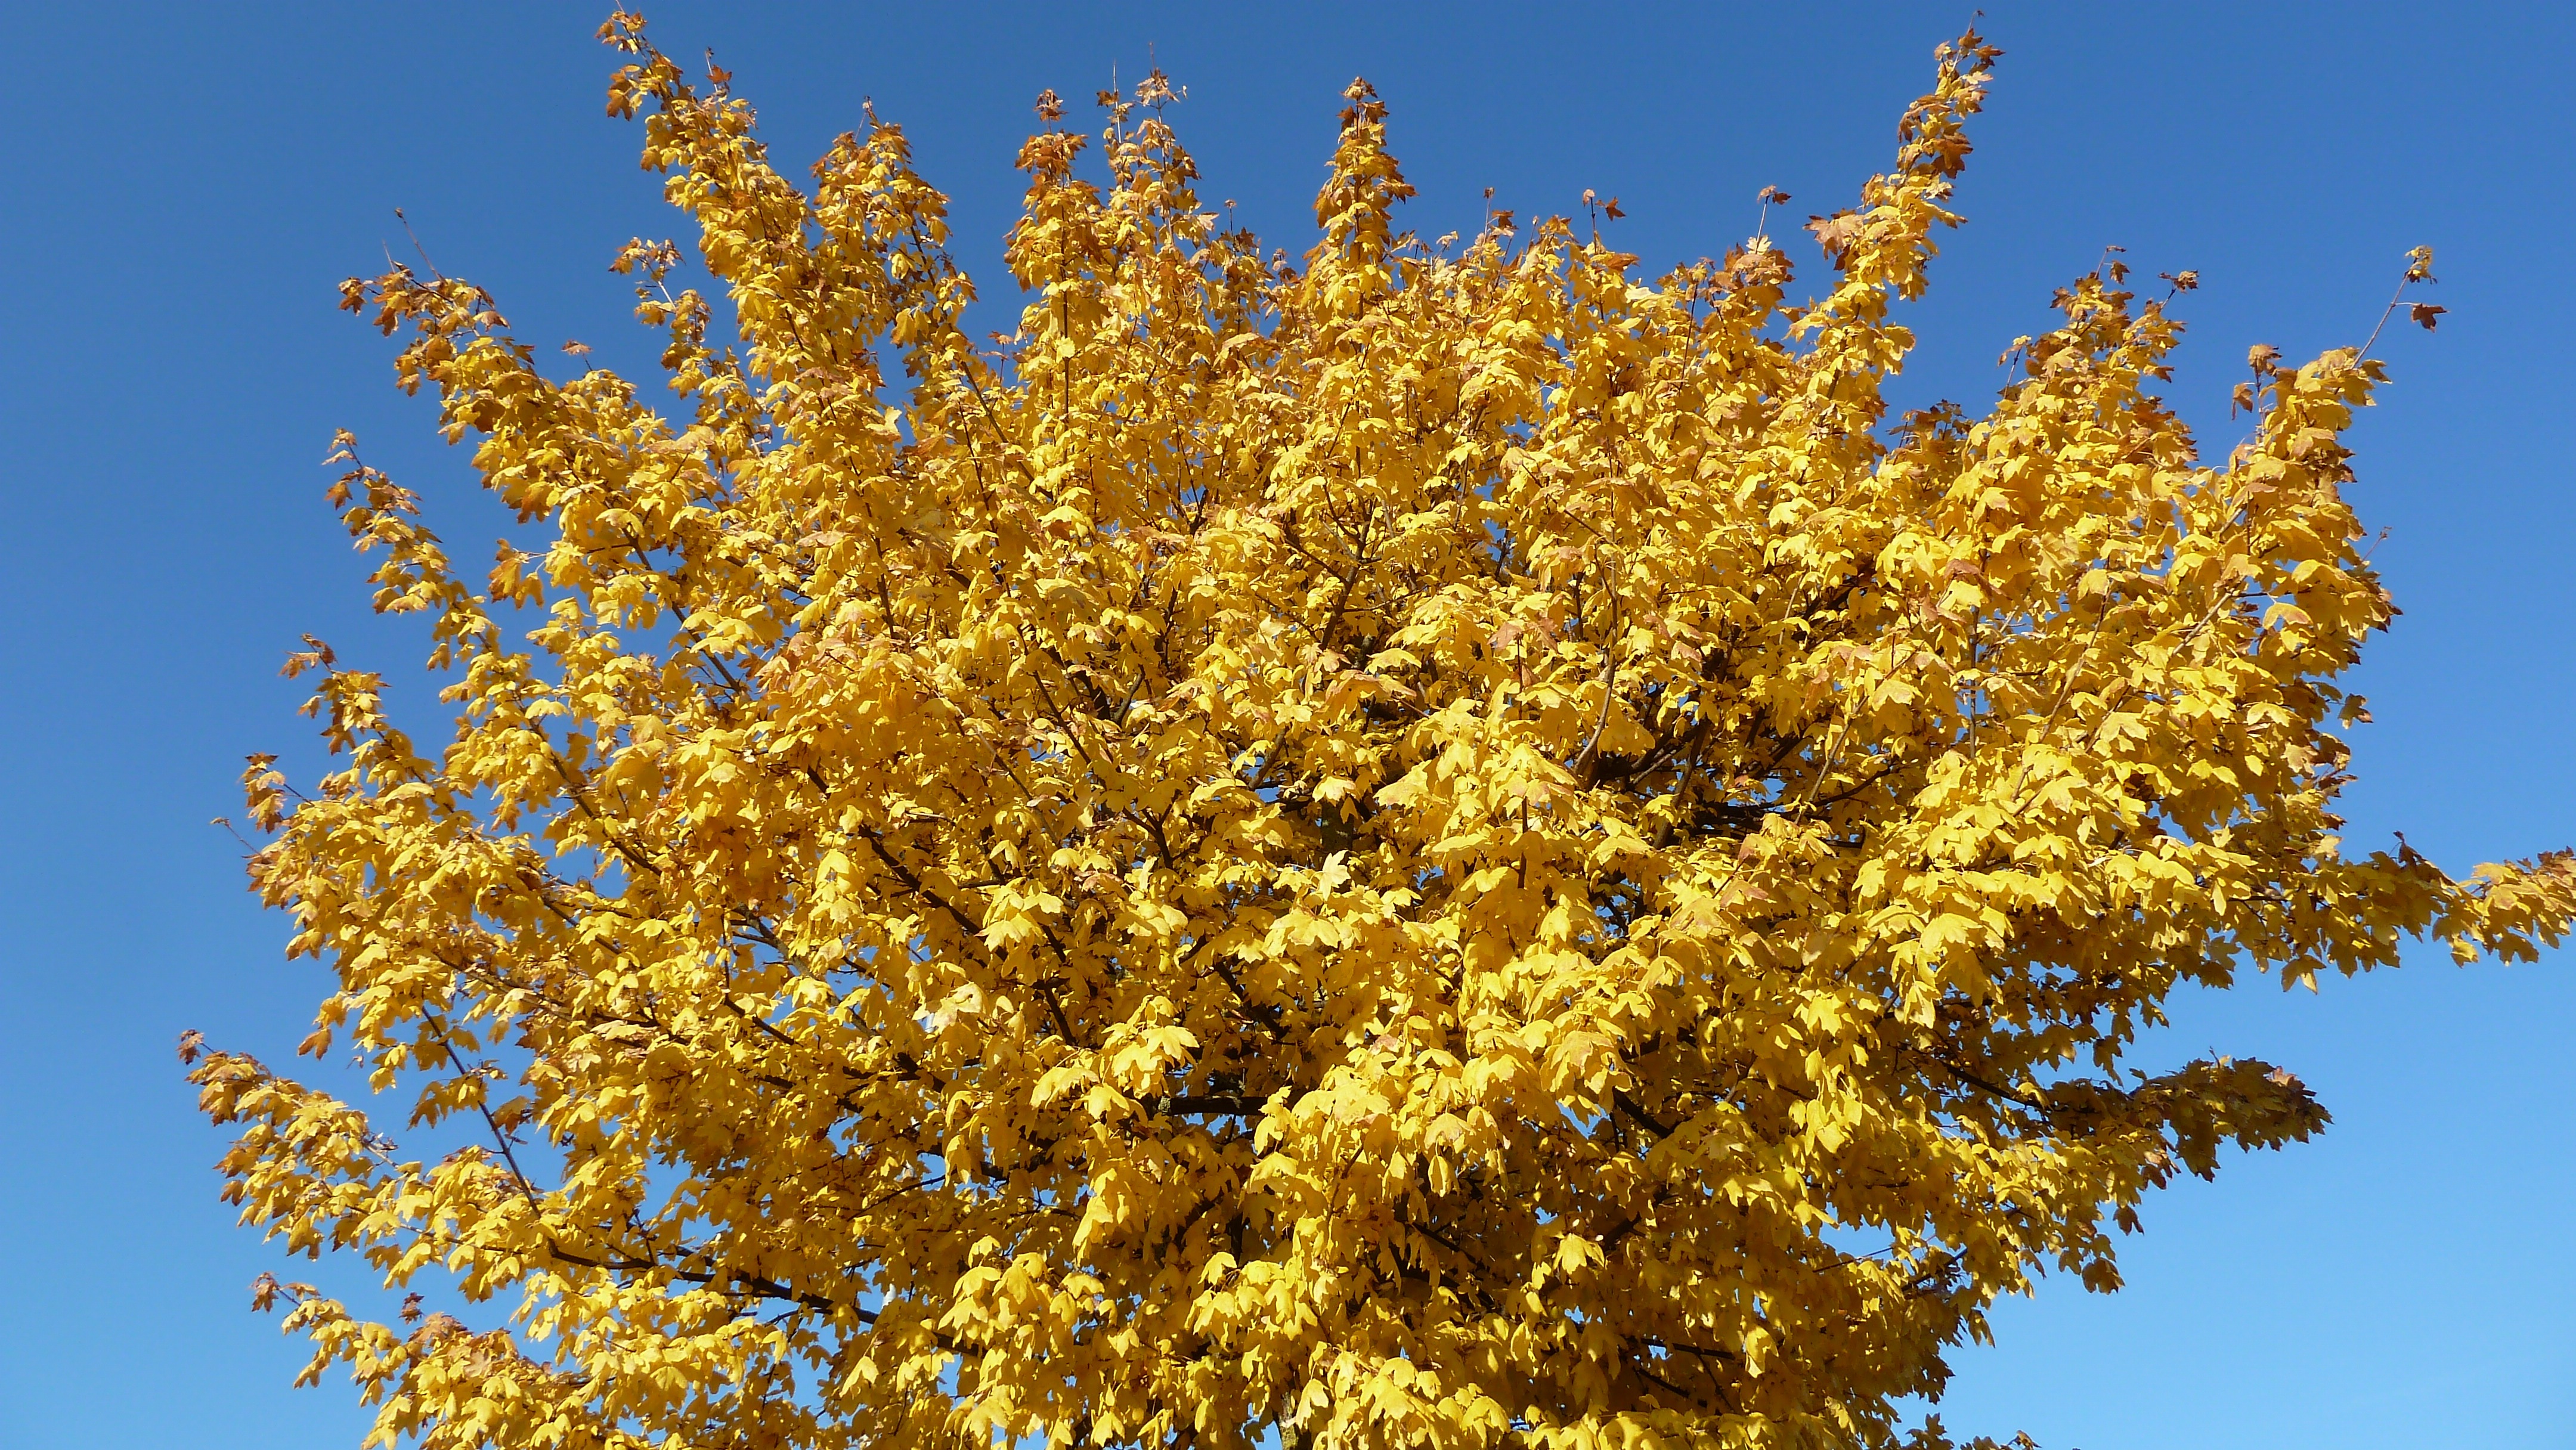
tree, branch, blossom, plant, leaf, flower, food, produce, autumn, colorful, flora, leaves, shrub, mimosa, golden yellow, flowering plant, maidenhair tree, woody plant, land plant